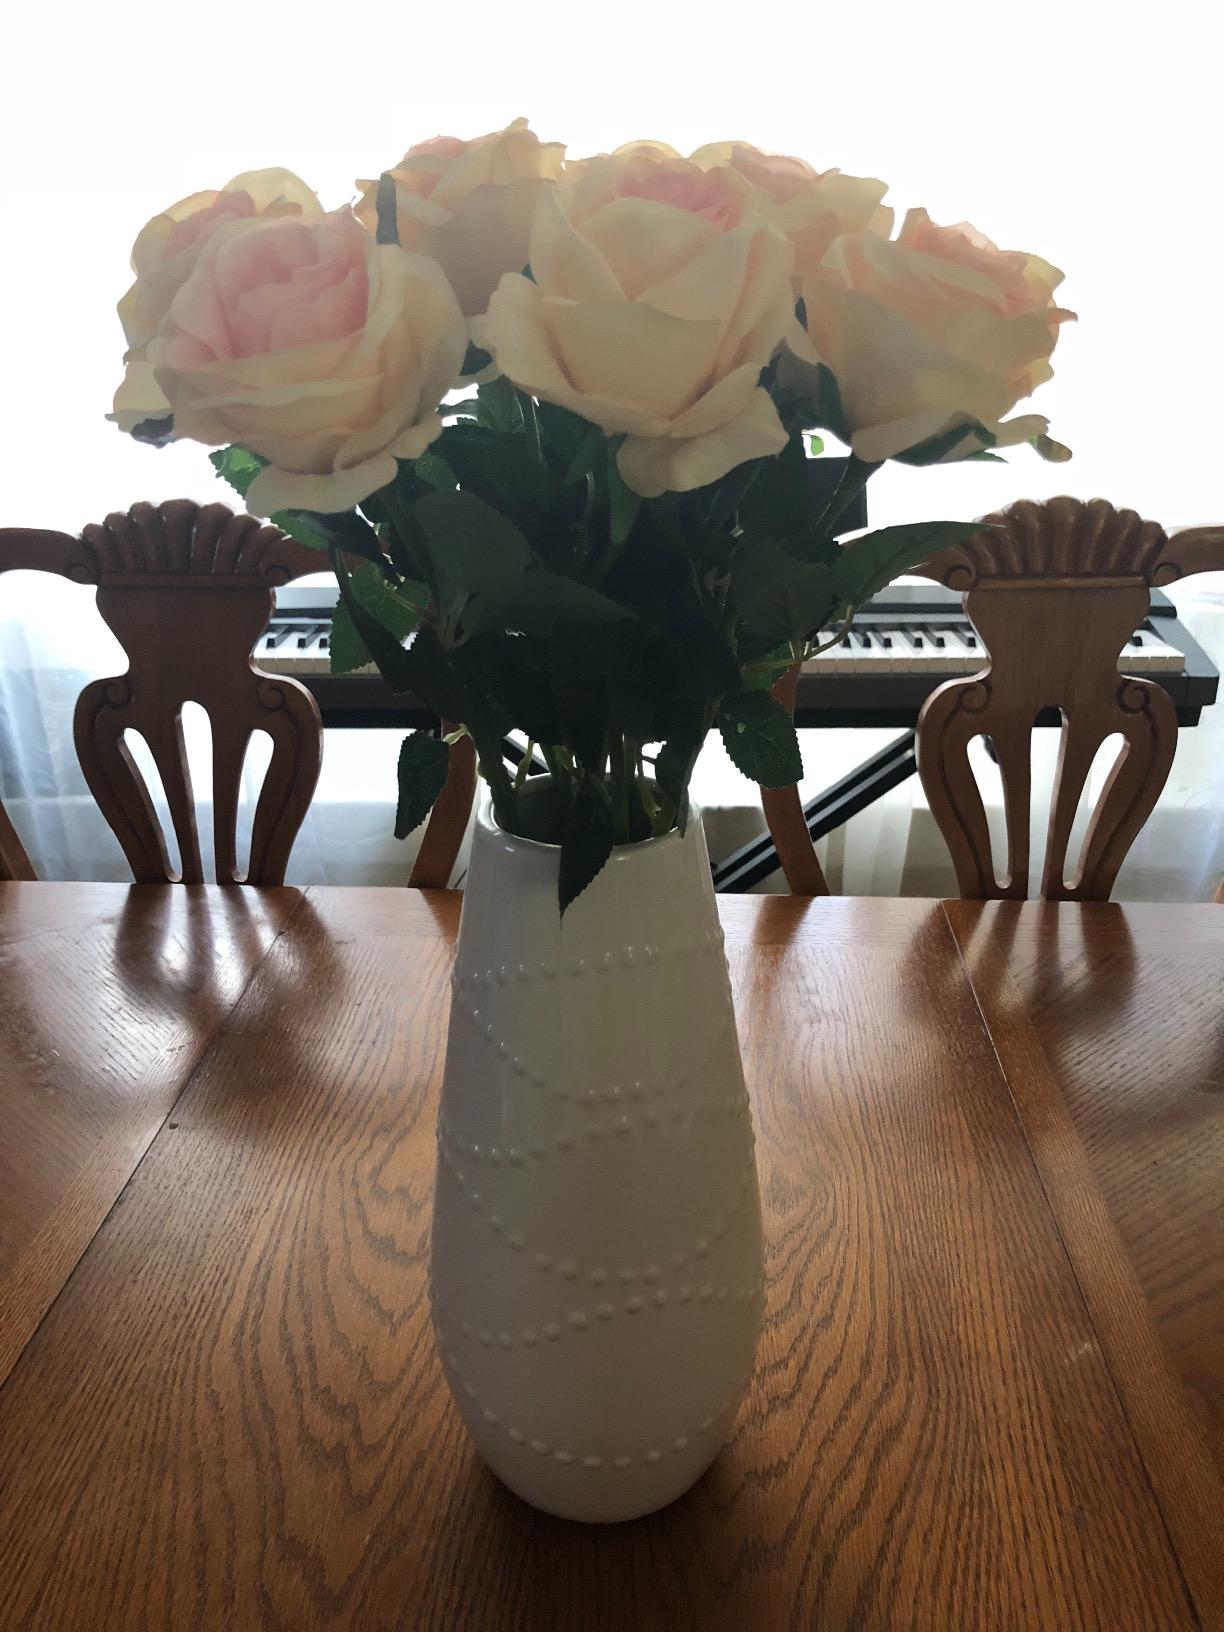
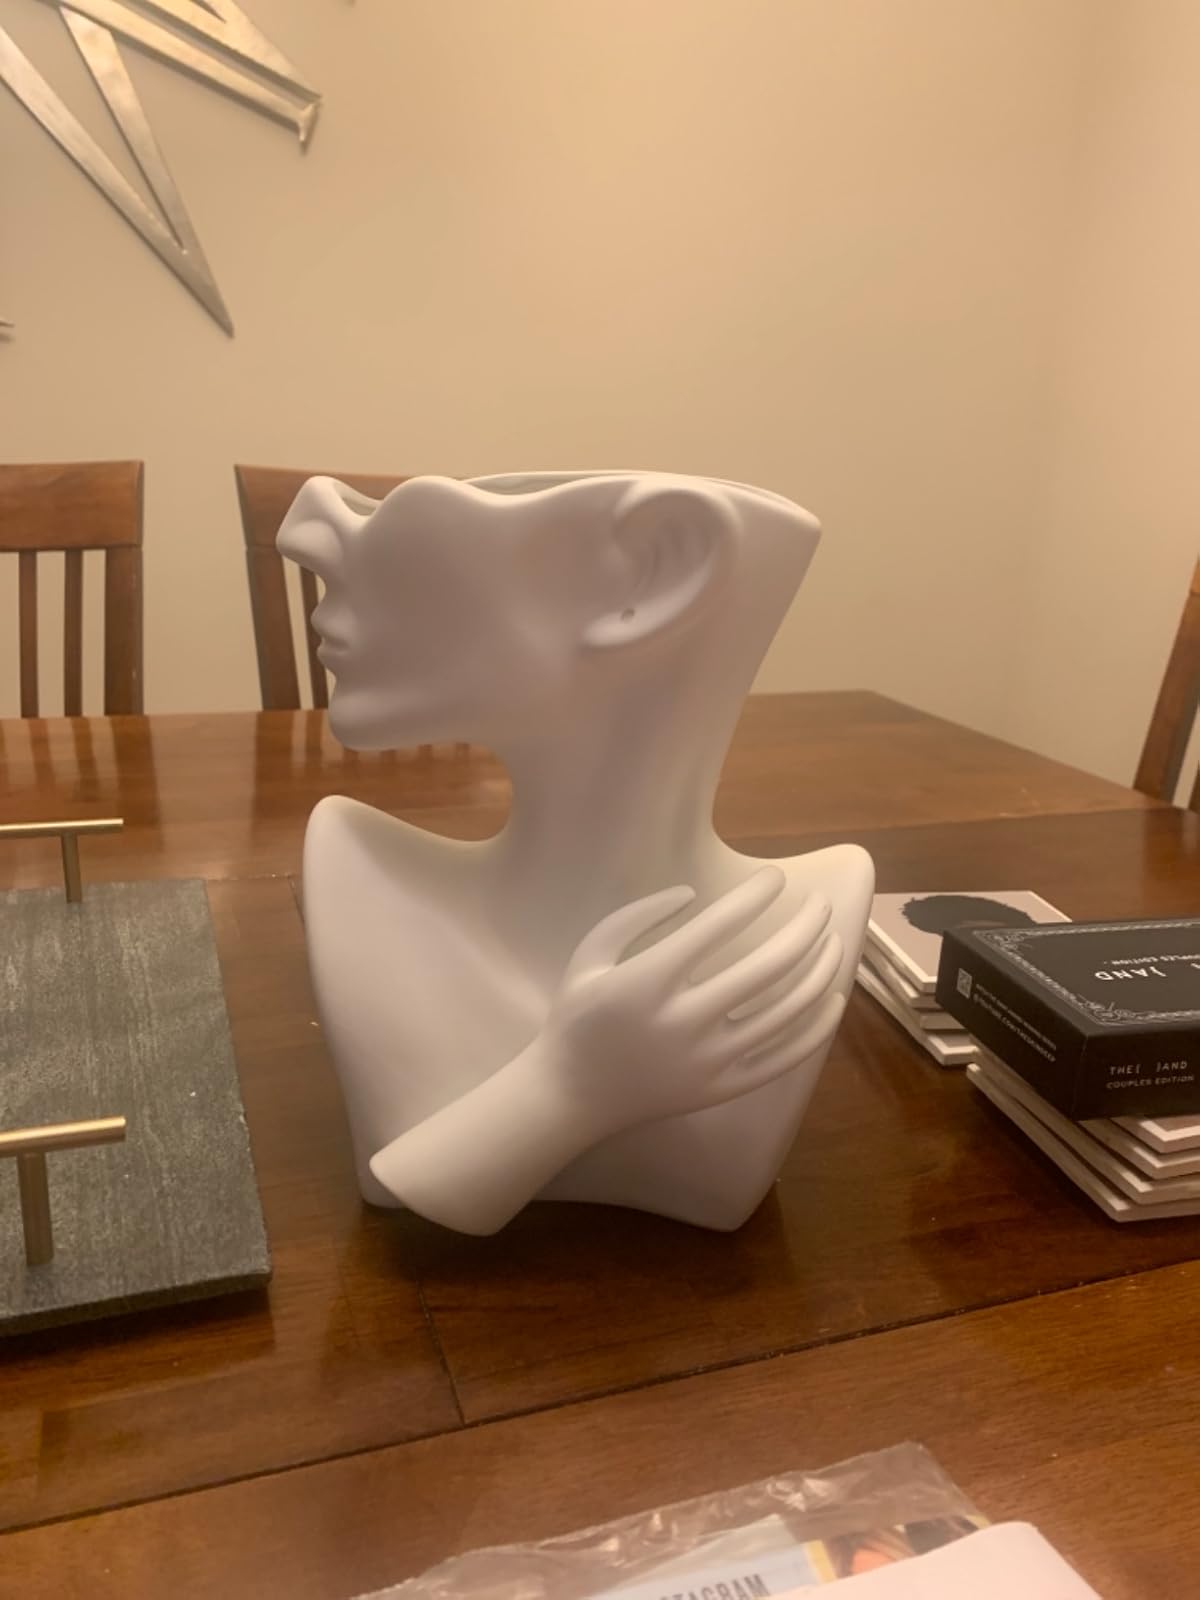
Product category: vase
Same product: no